List of Suits characters

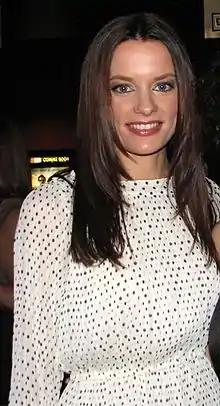
Gina Holden

Monica Eton, played by Gina Holden, is a former senior associate attorney at Pearson Hardman, who was Daniel Hardman's mistress. She first appears in the second season flashback episode 'Rewind'. Five years before the events of season 1, Monica was a senior associate at Pearson Hardman and a close friend of Rachel Zane. Louis Litt had a huge crush on her and perpetually asked her out despite the fact that she repeatedly rejected his advances. Throughout this time, she is conducting a clandestine affair with the firm's managing partner, Daniel Hardman; during Harvey's investigation of Hardman's embezzlement, Rachel mentions to Donna that Monica is absent every Tuesday for a Pilates class, coincidentally at the same time when Hardman is absent from the office weekly taking his wife to chemotherapy. Donna tells Harvey, who investigates and deduces that the money he has been embezzling is actually for supporting his affair with Monica; Harvey forces him into resigning by threatening to tell his wife. Despite no concrete evidence that Monica was aware of the embezzlement, she is still fired by Jessica for the affair and deemed a liability to the firm.